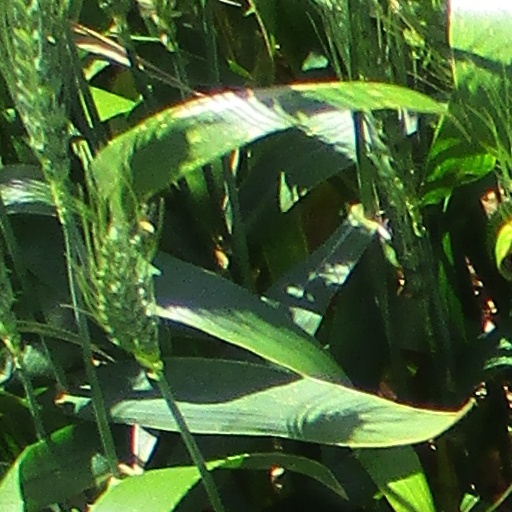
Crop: wheat